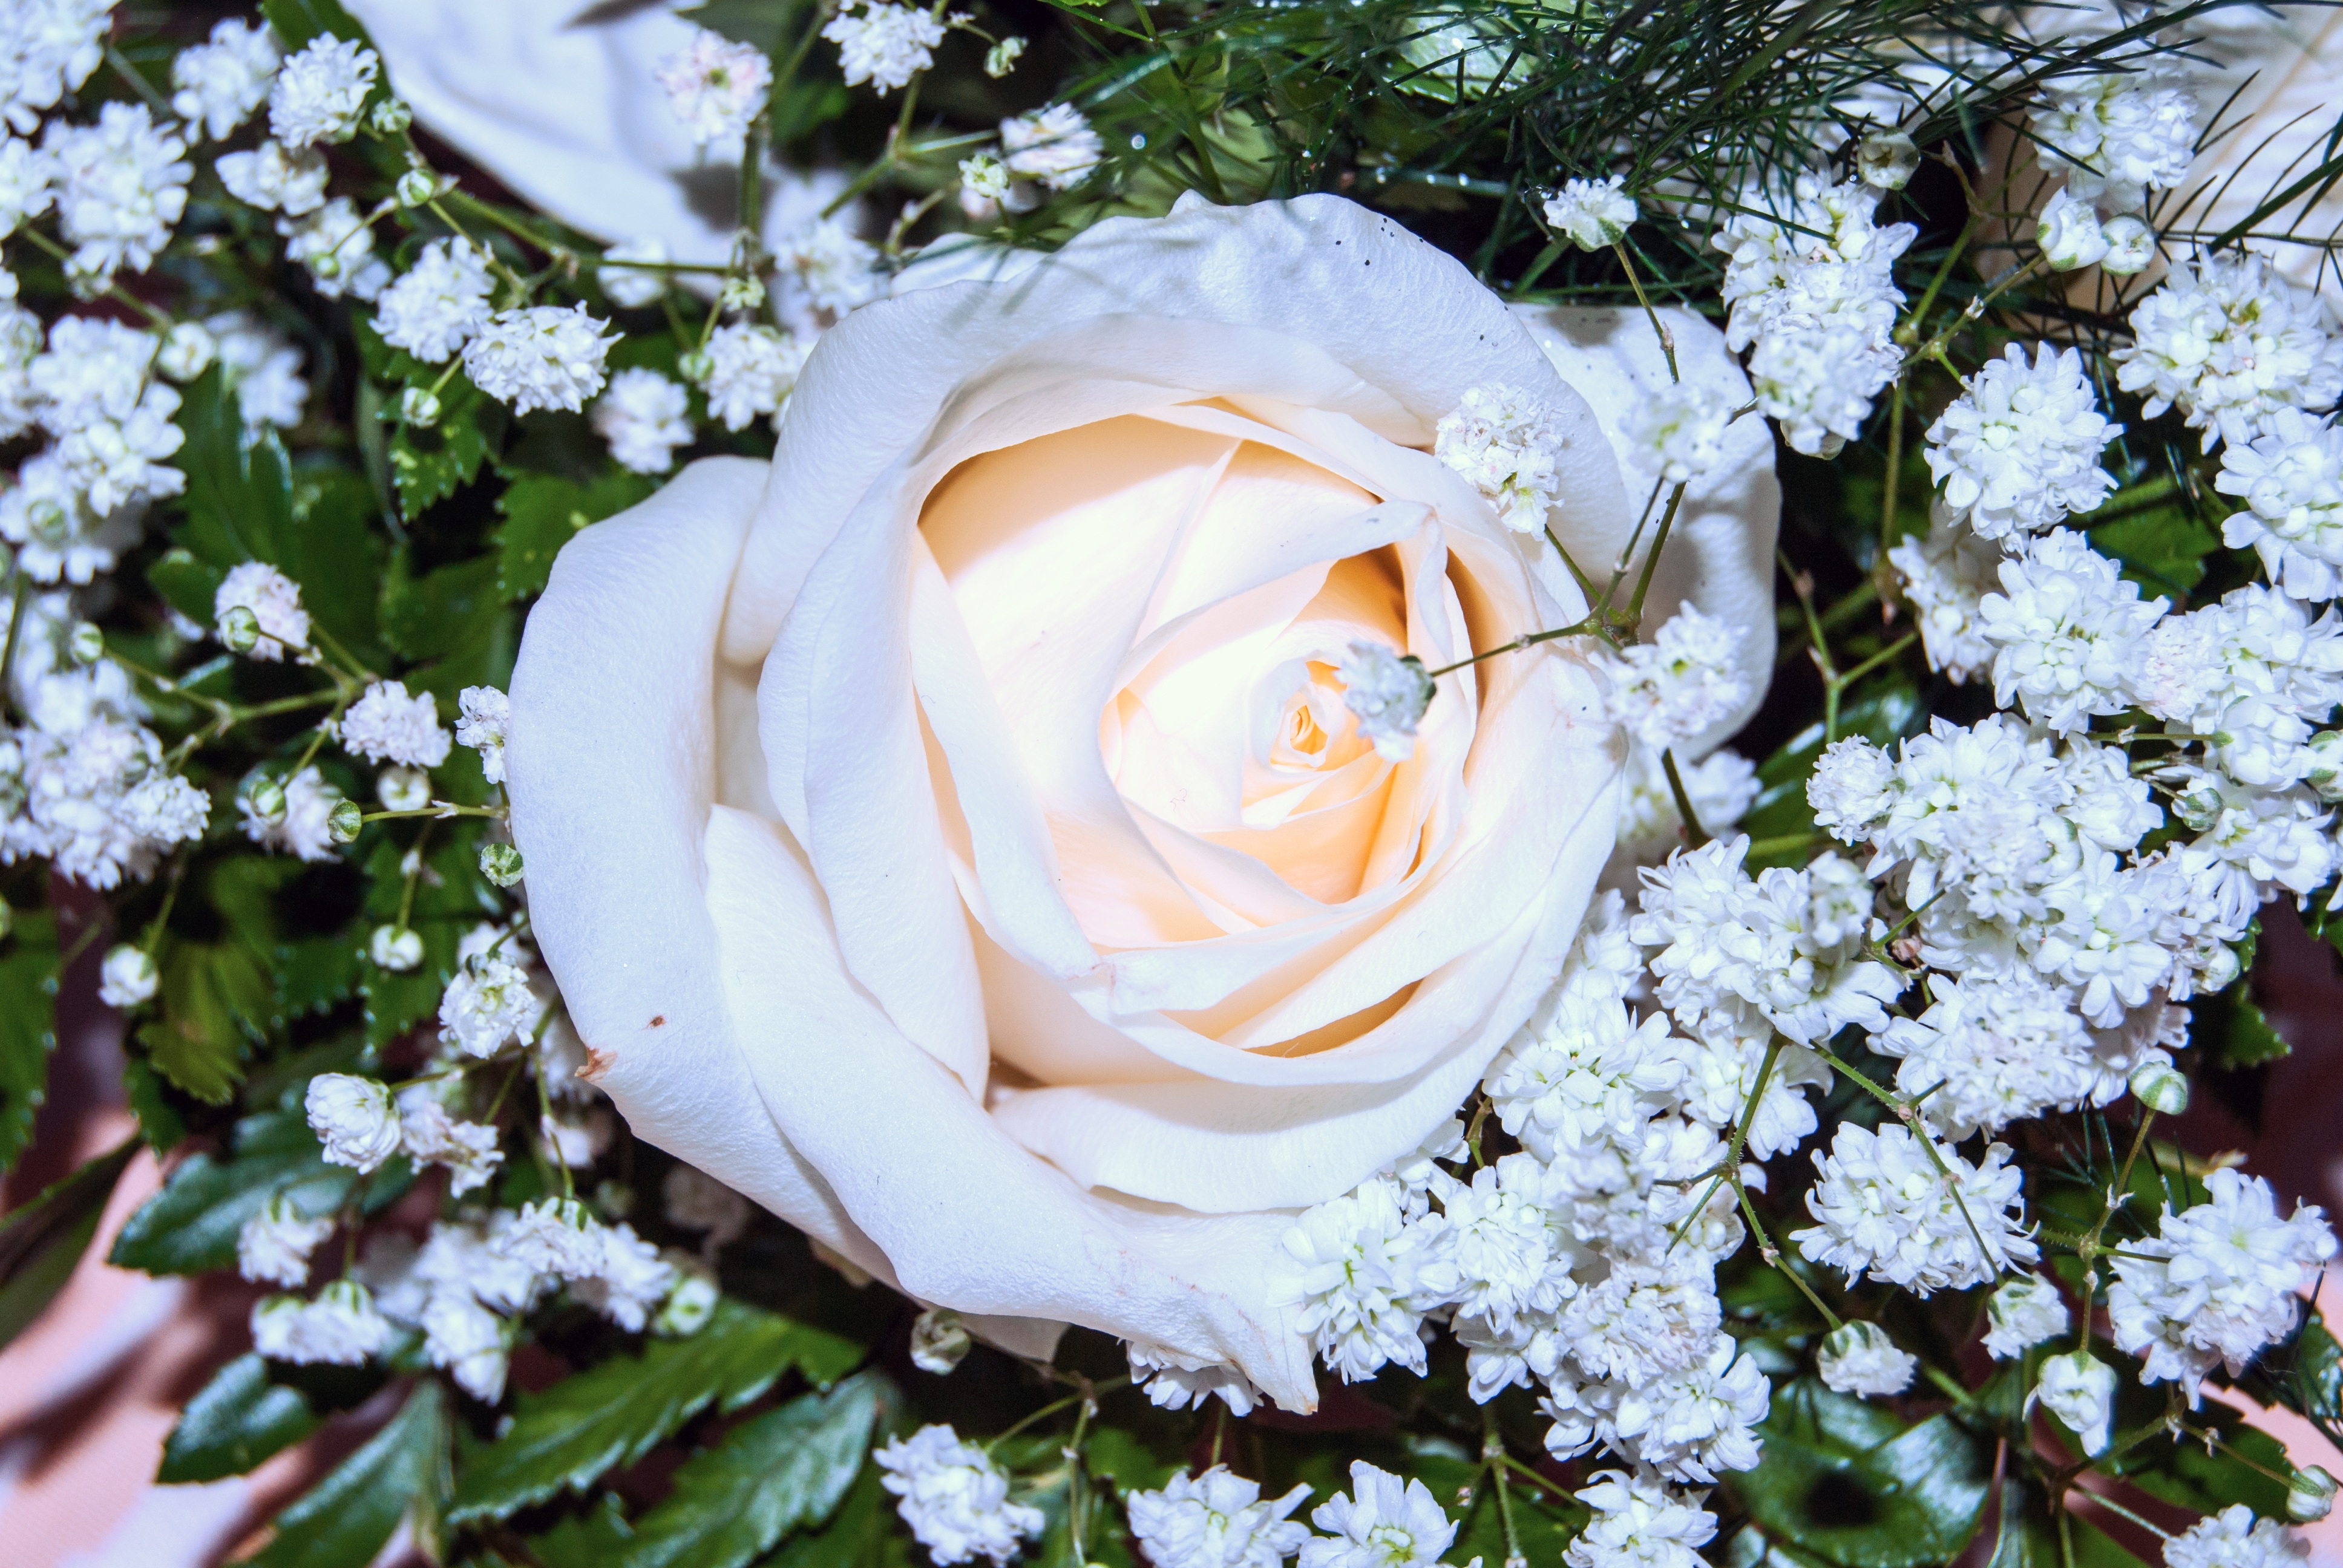
blossom, plant, flower, petal, rose, flora, flowers, rosa, floristry, pink flower, bianca, flowering plant, garden roses, rose family, flower bouquet, floral design, land plant, rose order, flower arranging